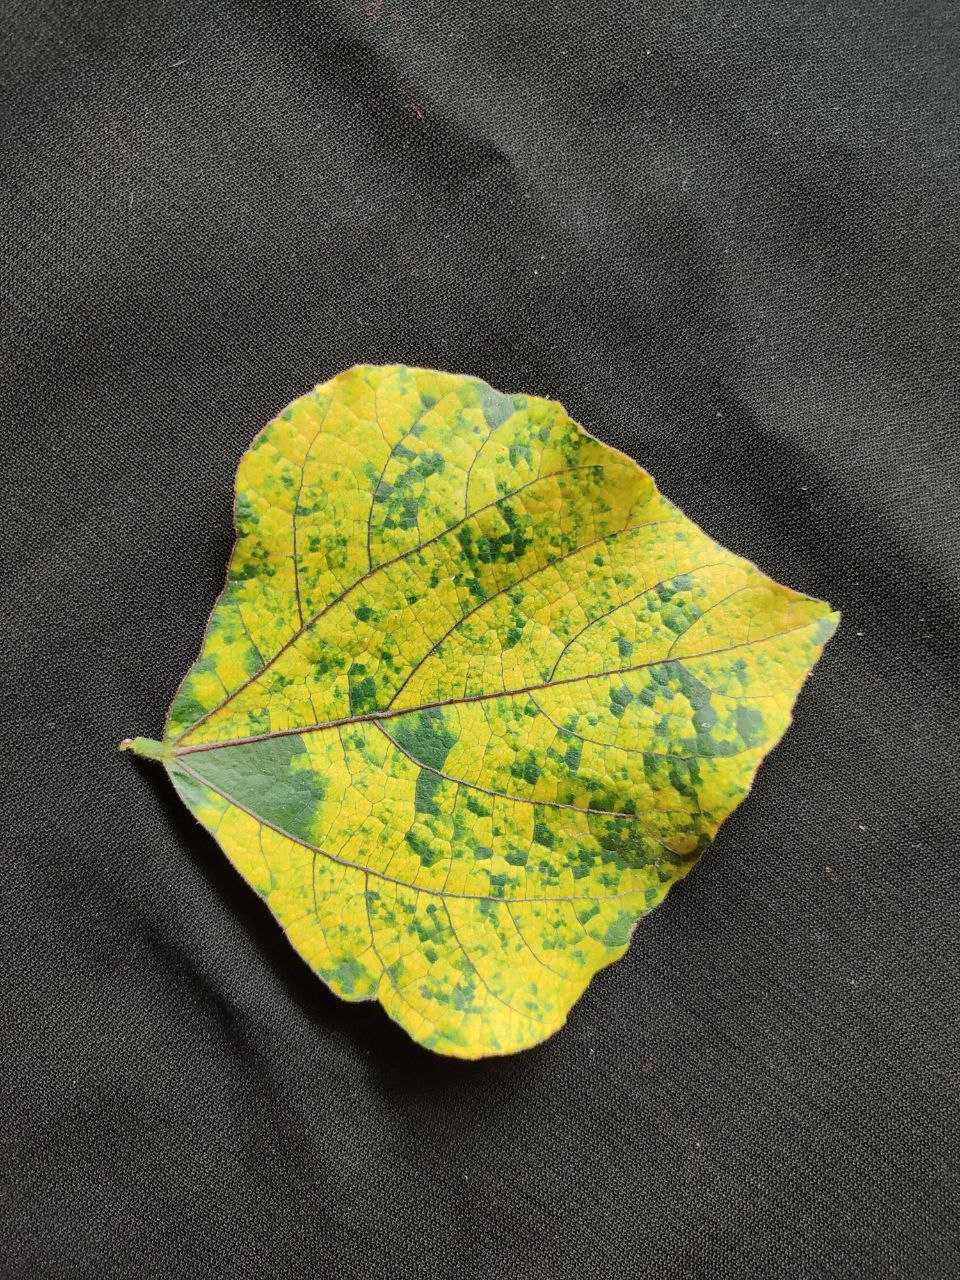
Crop: bean
Leaf condition: Mosaic Virus